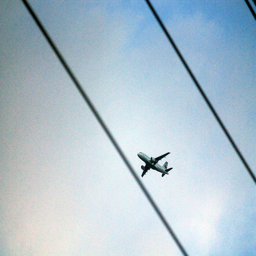
a plane is flying high in the air
The large airliner is seen through a pair of telephone wires.
the plane is flying very high over head
a airplane that is flying through the air
An airplane is flying overhead over some power lines.